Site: brandenburg
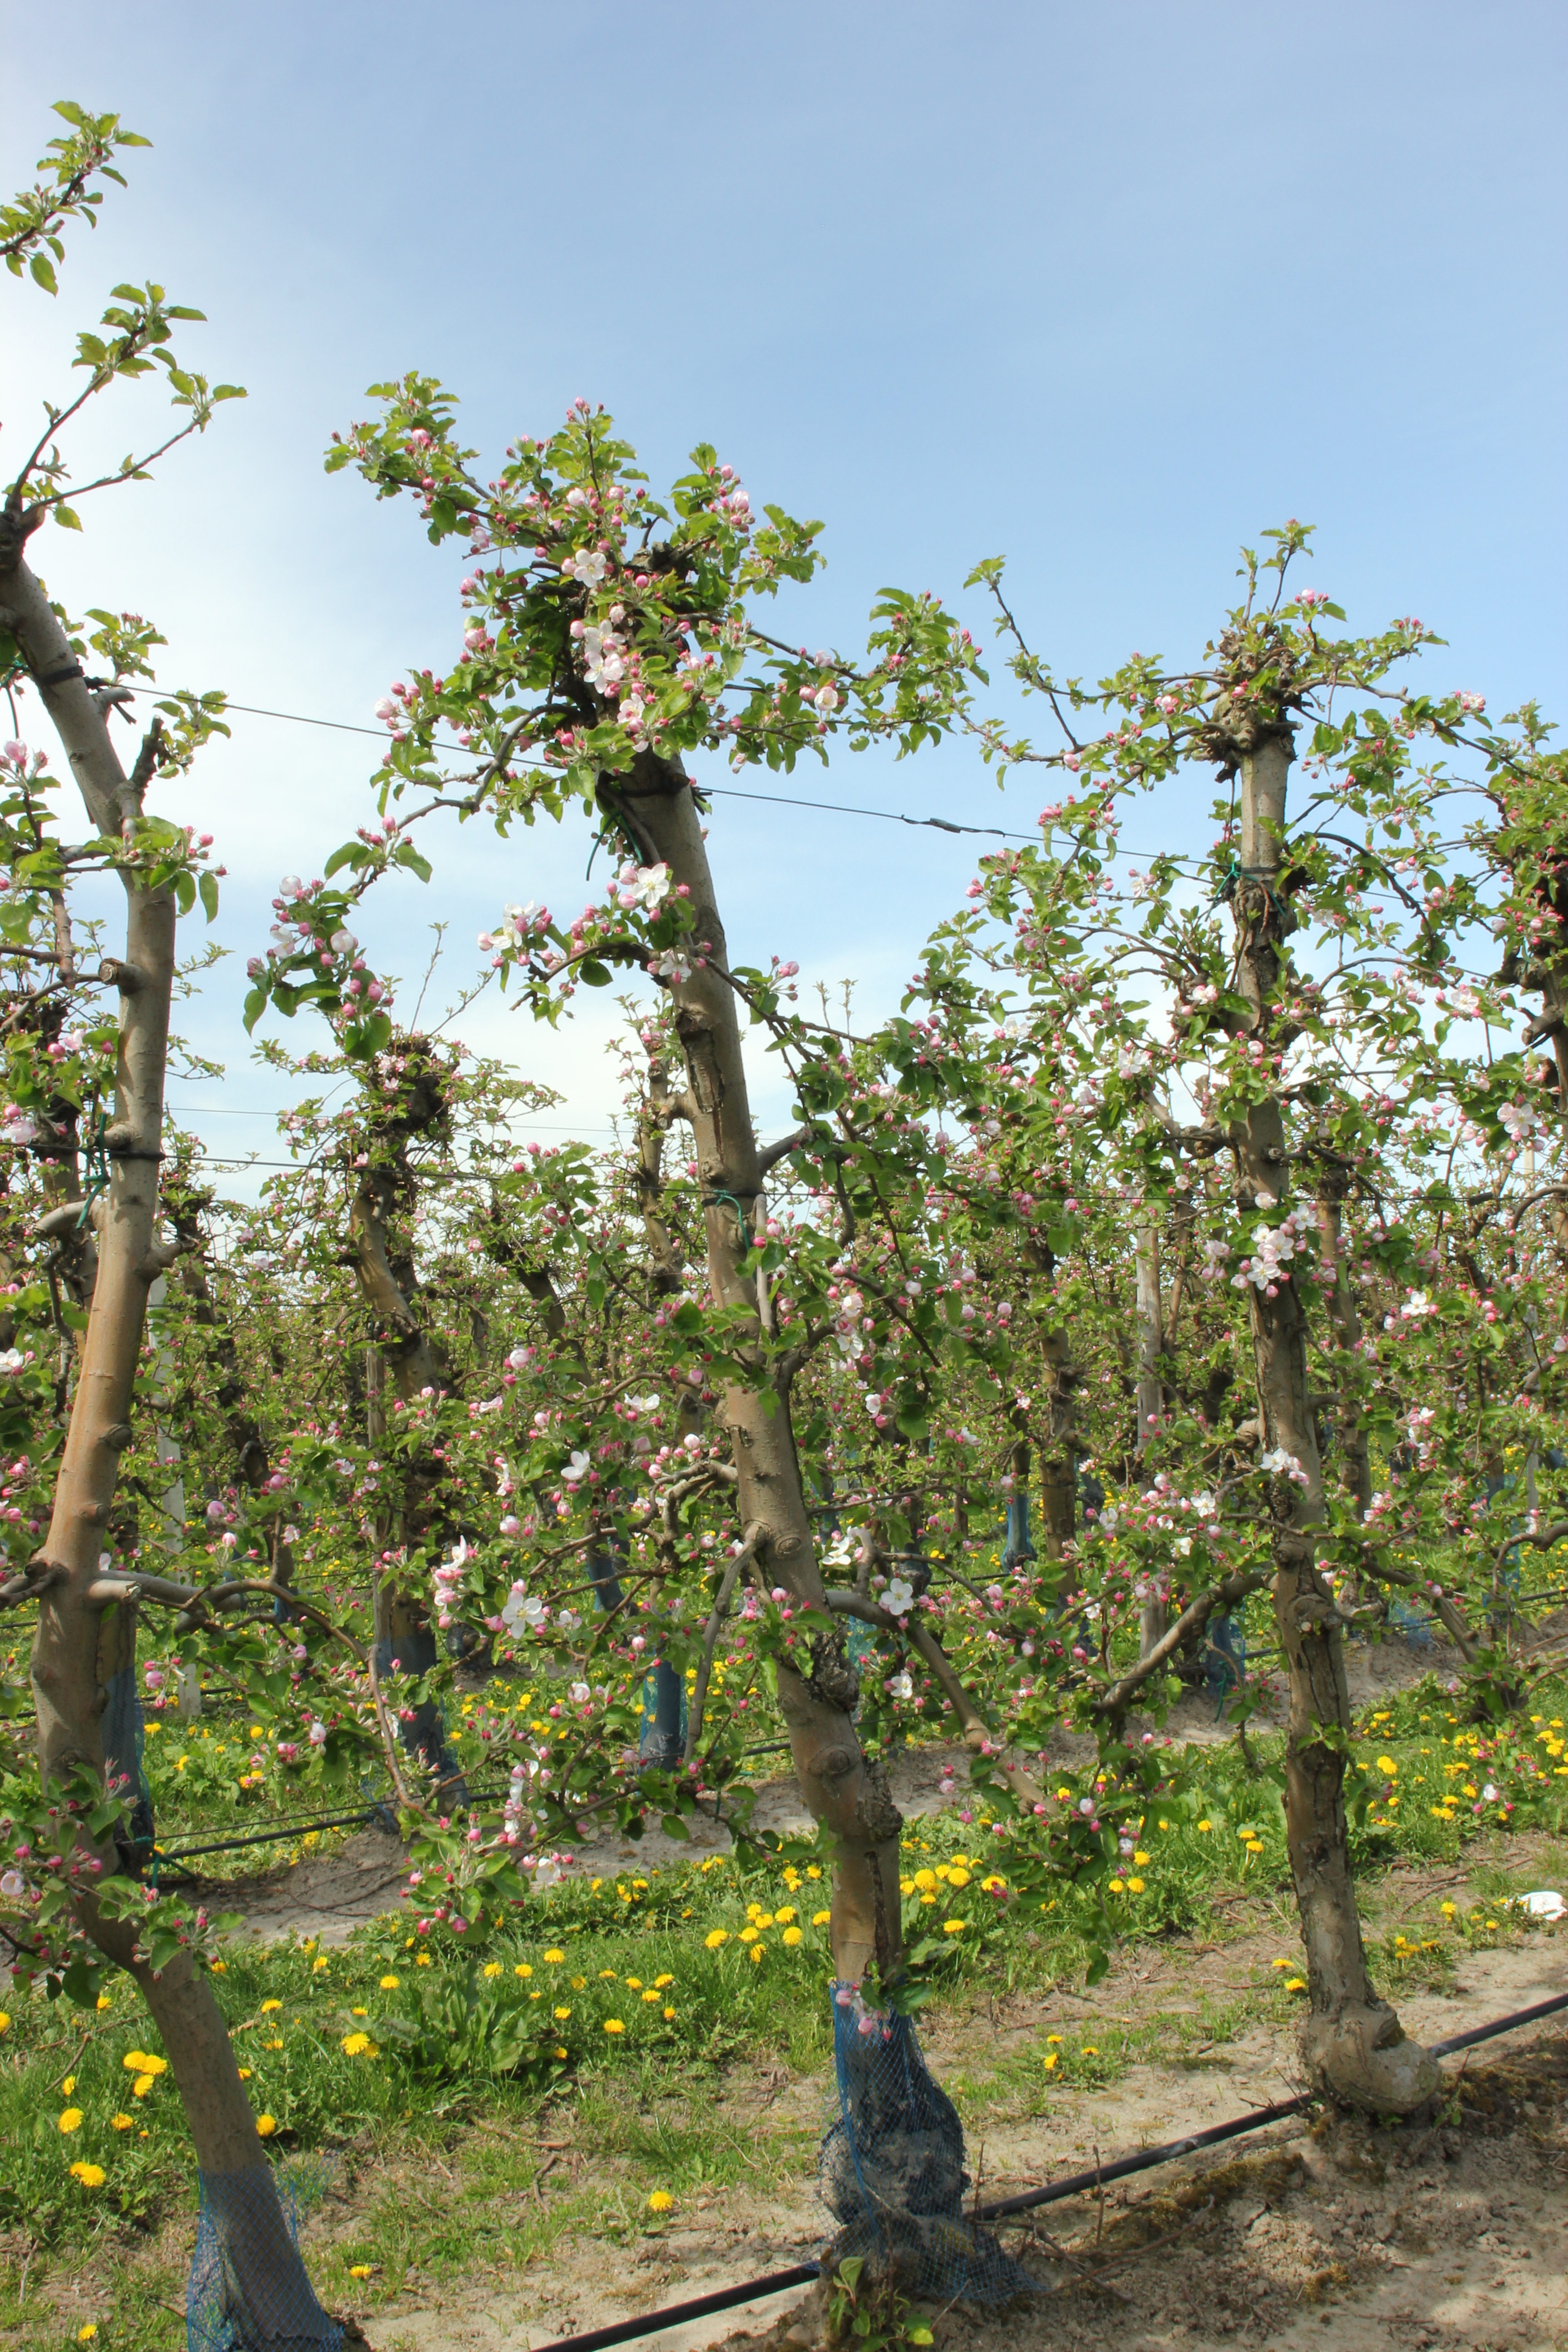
Growth stage (BBCH 57): Inflorescence emergence